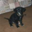
Label: dog